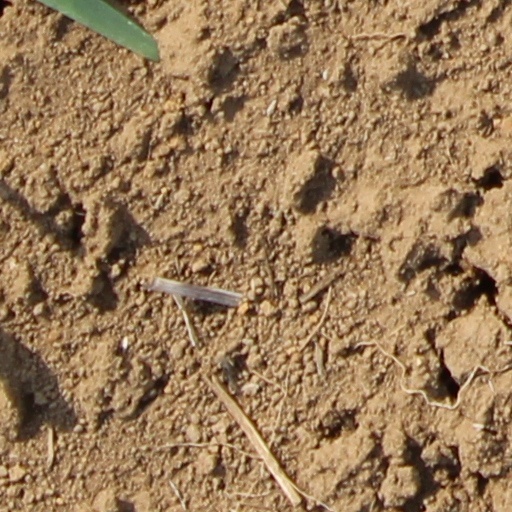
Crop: wheat